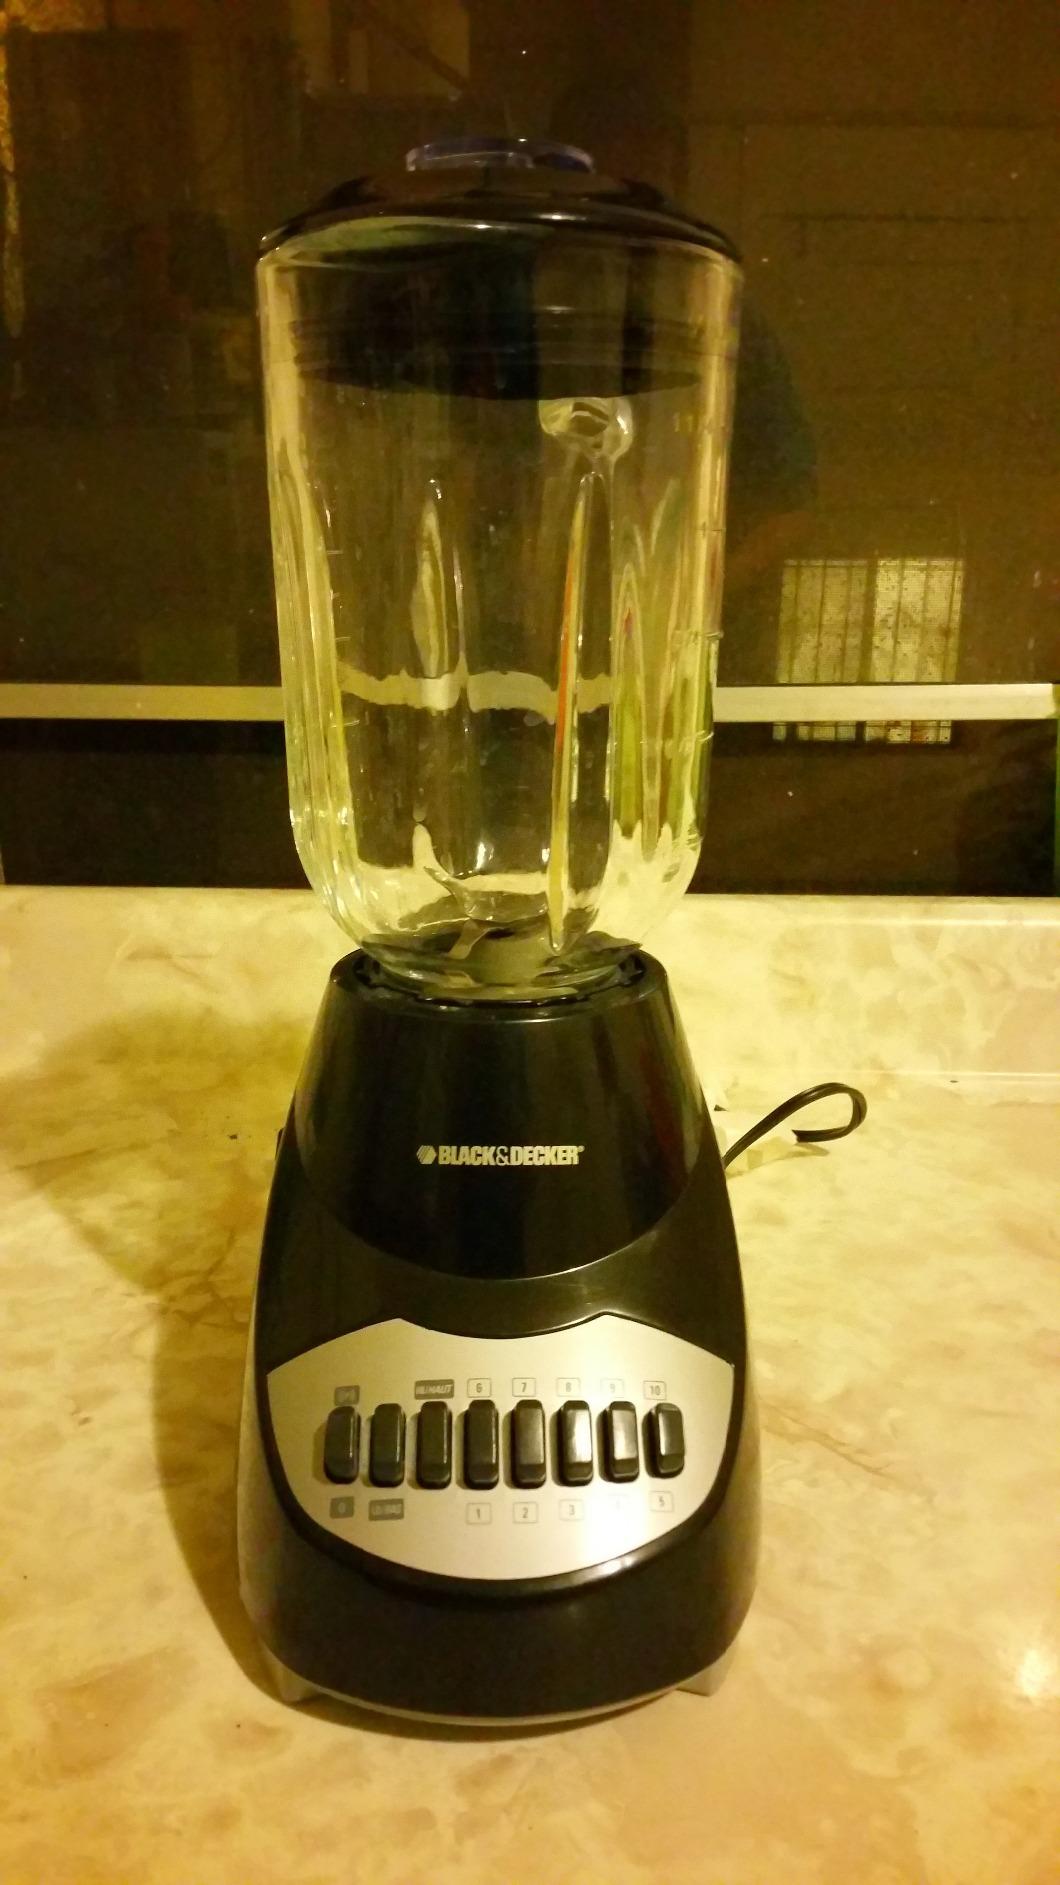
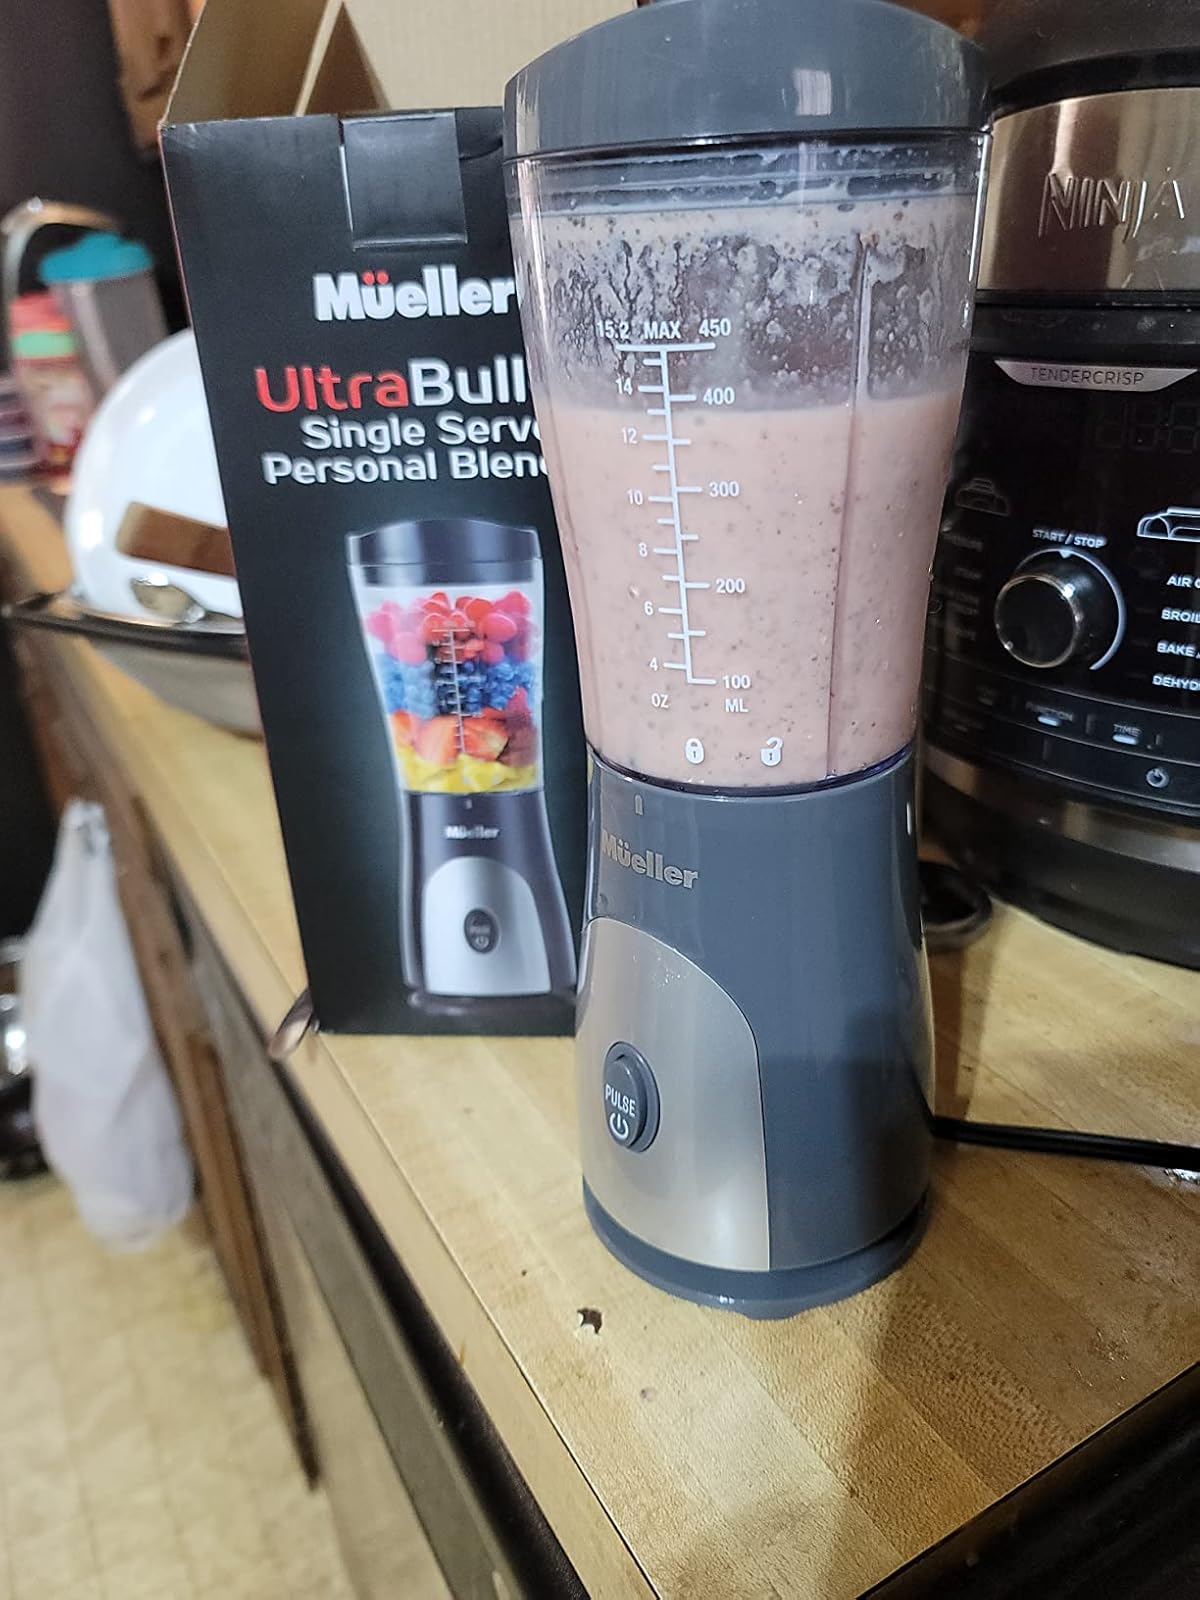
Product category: items_blender
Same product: no